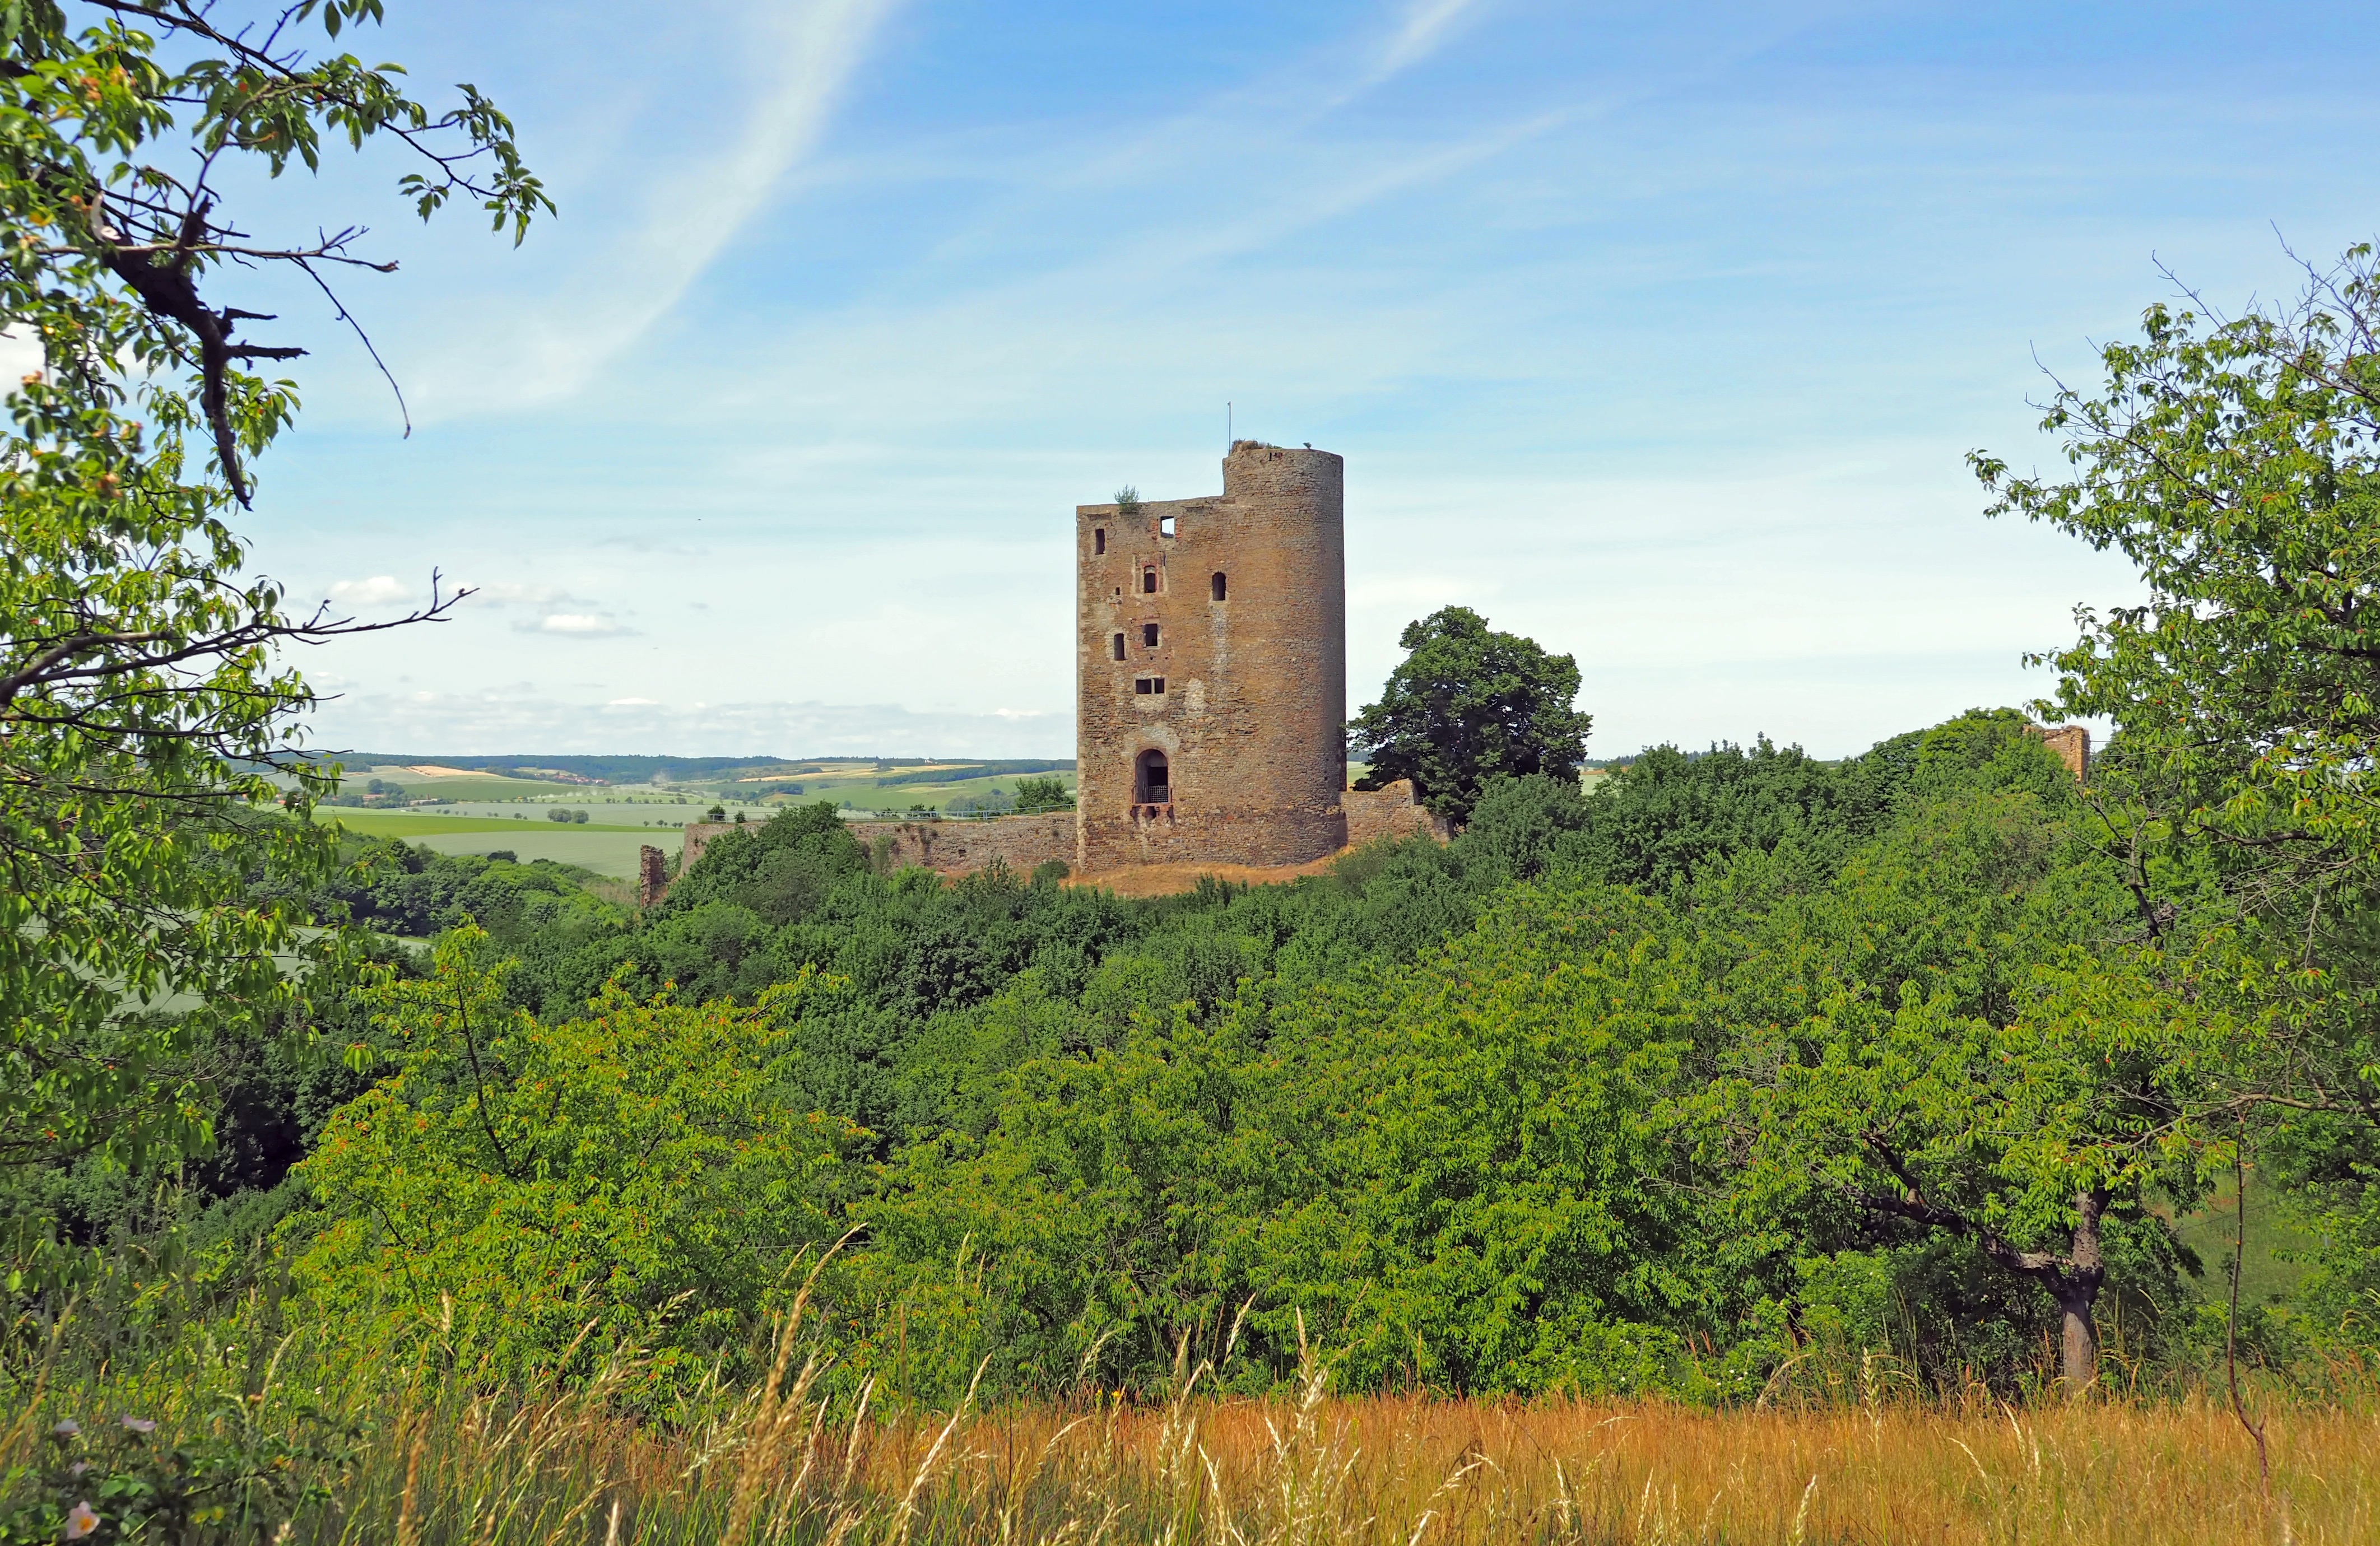
landscape, tree, nature, meadow, hill, building, chateau, old, village, stones, ruins, estate, rural area, natural environment